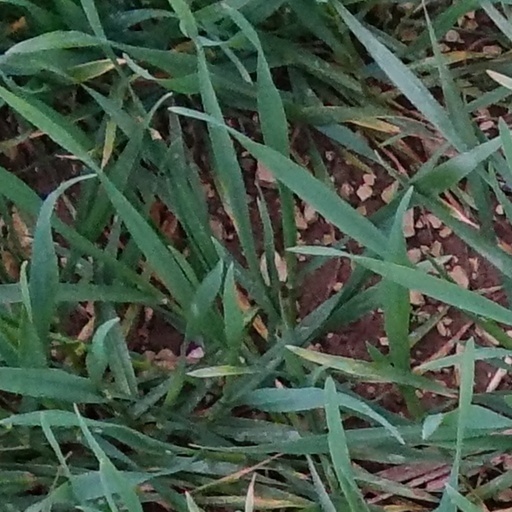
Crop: wheat